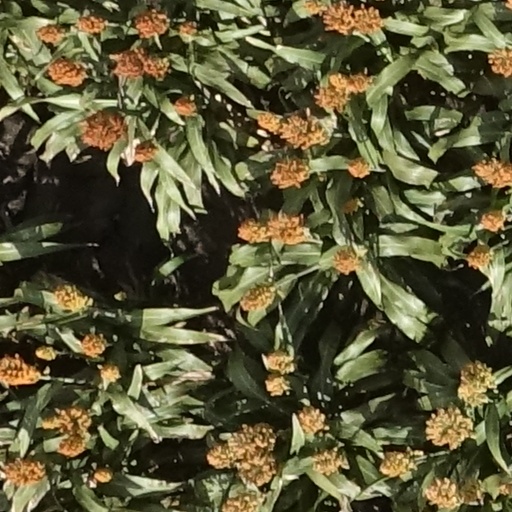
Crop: sorghum